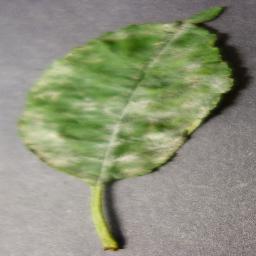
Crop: cherry
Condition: (including_sour)_powdery_mildew